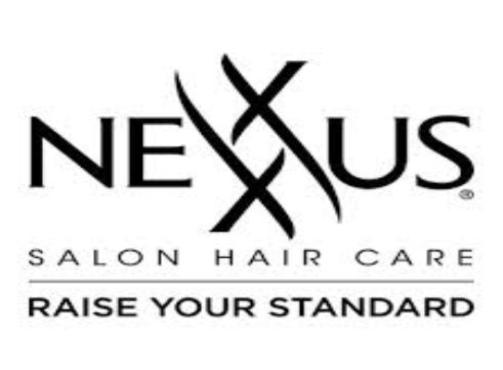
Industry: Necessities